Her Final Role

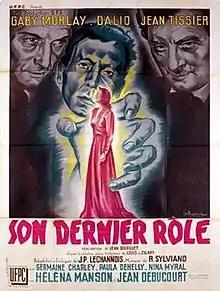

Her Last Part or Her Final Role (French: Son dernier rôle) is a 1946 French drama film directed by Jean Gourguet and starring Gaby Morlay, Jean Debucourt and Marcel Dalio. A top actress discovers that she is seriously ill.